Isonyin

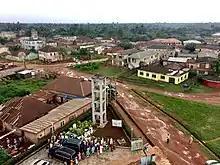
An aerial view of Isonyin, Ijebu from a lookout point in the spire of the old Anglican church

Isonyin is a small town in Ogun State, Nigeria located about 10 kilometers from Ijebu Ode. Administratively, it is part of the Ijebu North-East Local Government Area.